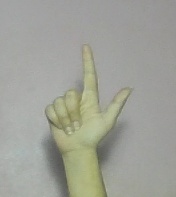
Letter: laam